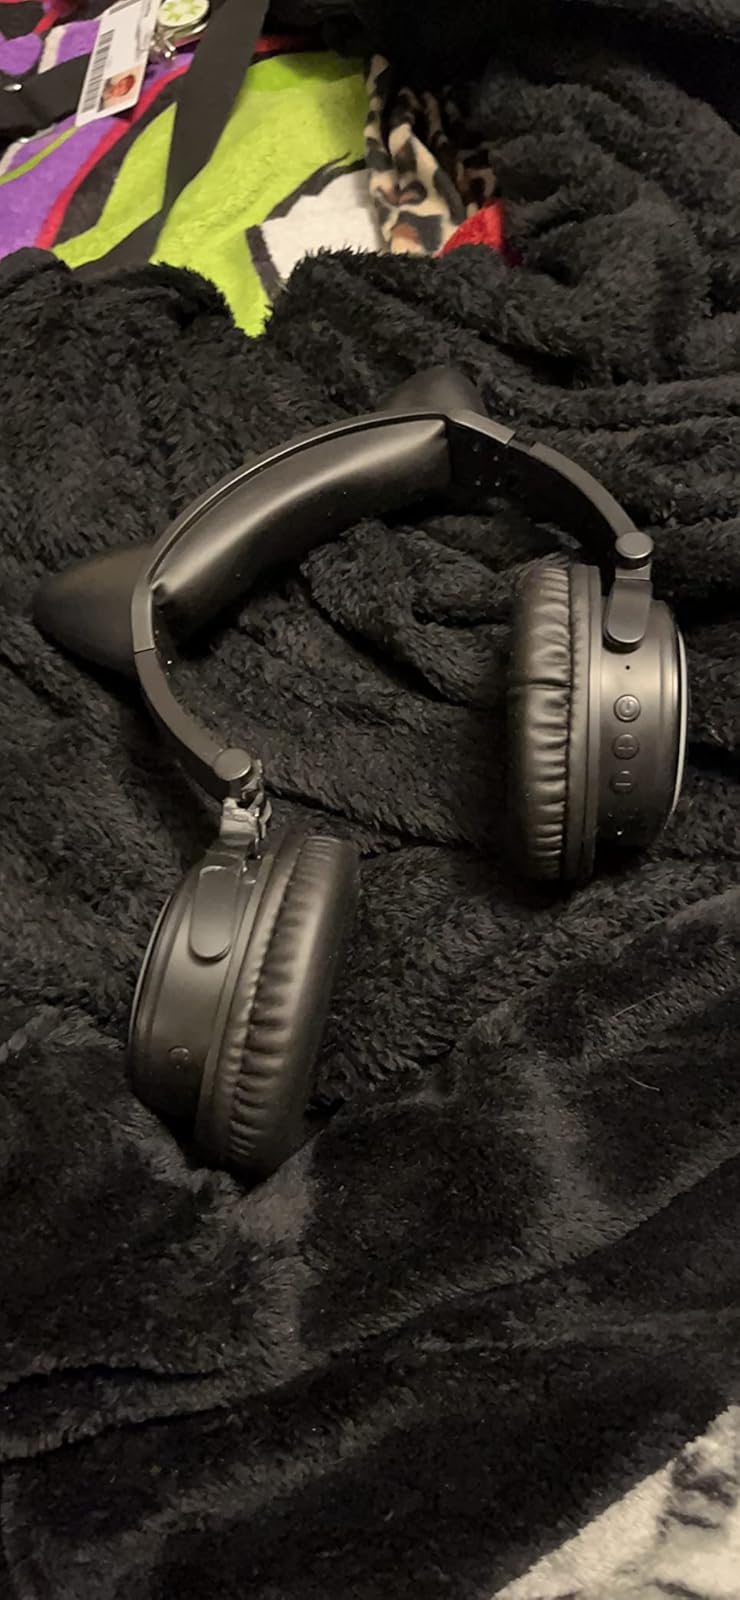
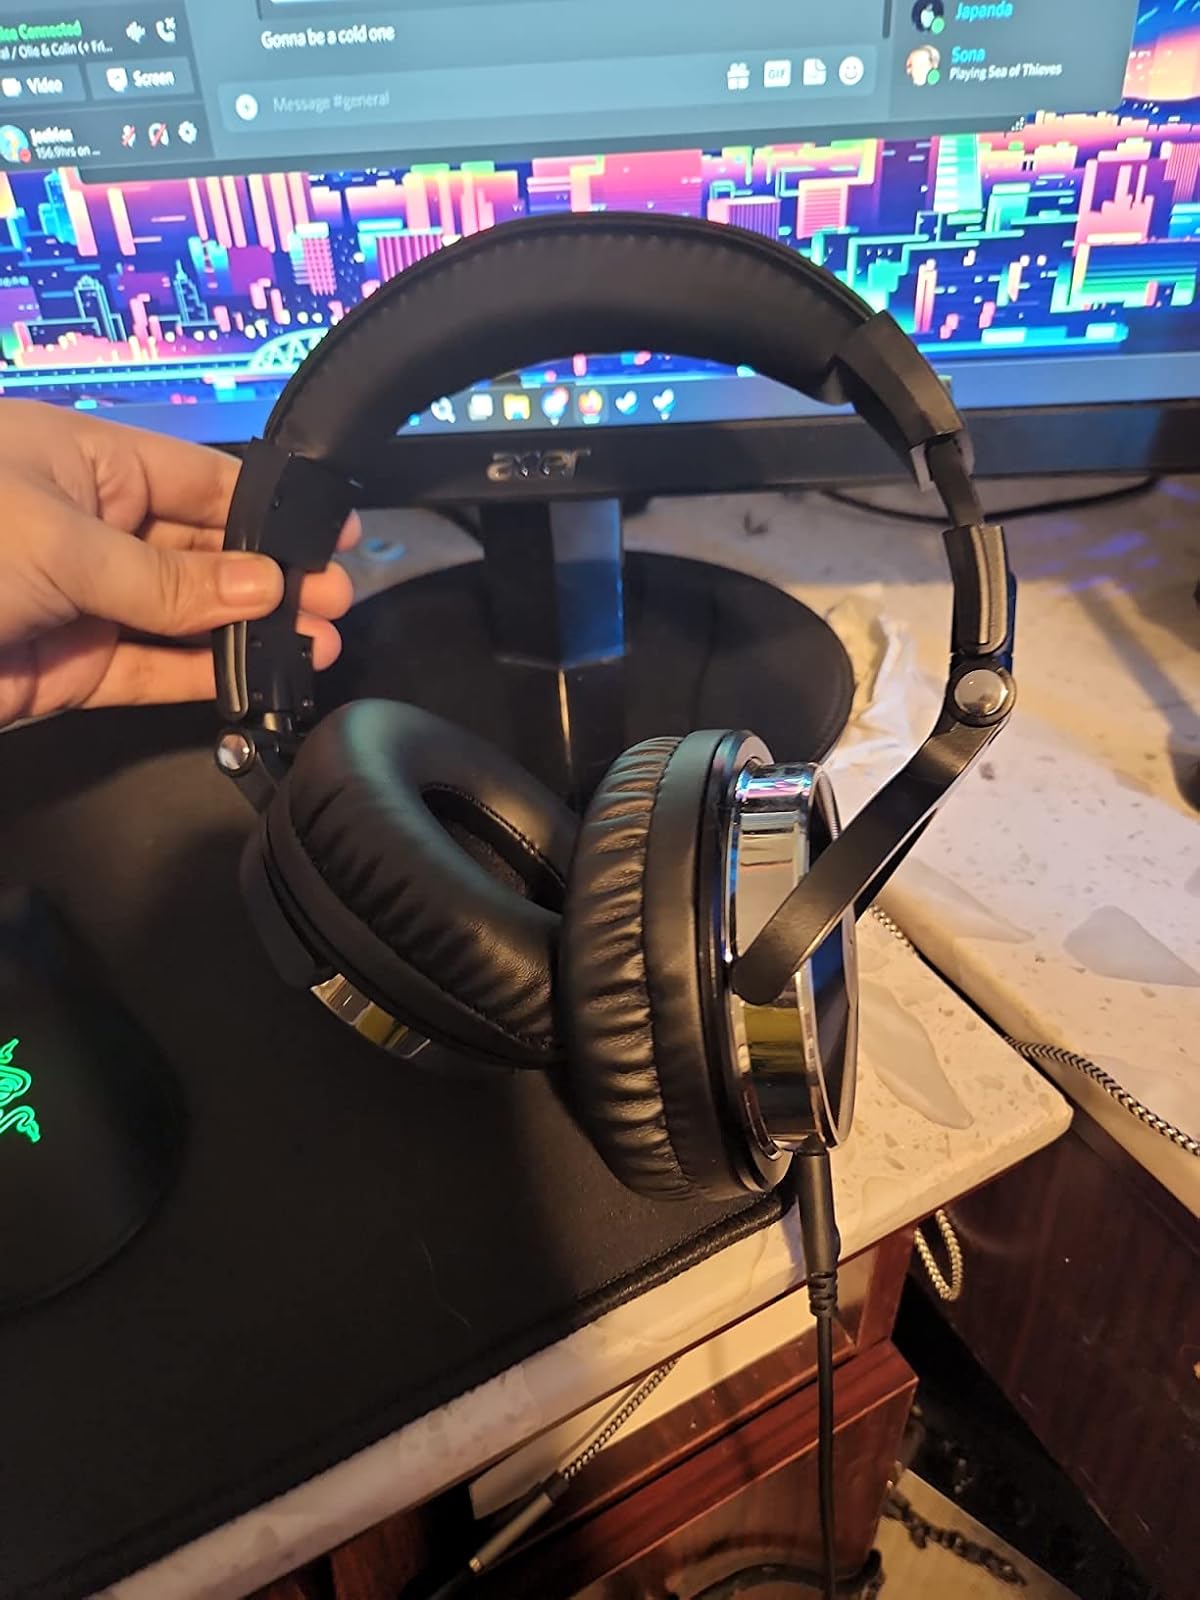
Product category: headphones
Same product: no